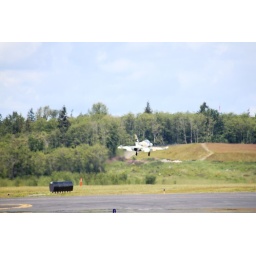
Flying Heritage Collection Fly Day May 22 2010 - Paul Allen's vintage airplane museum, many in flying order